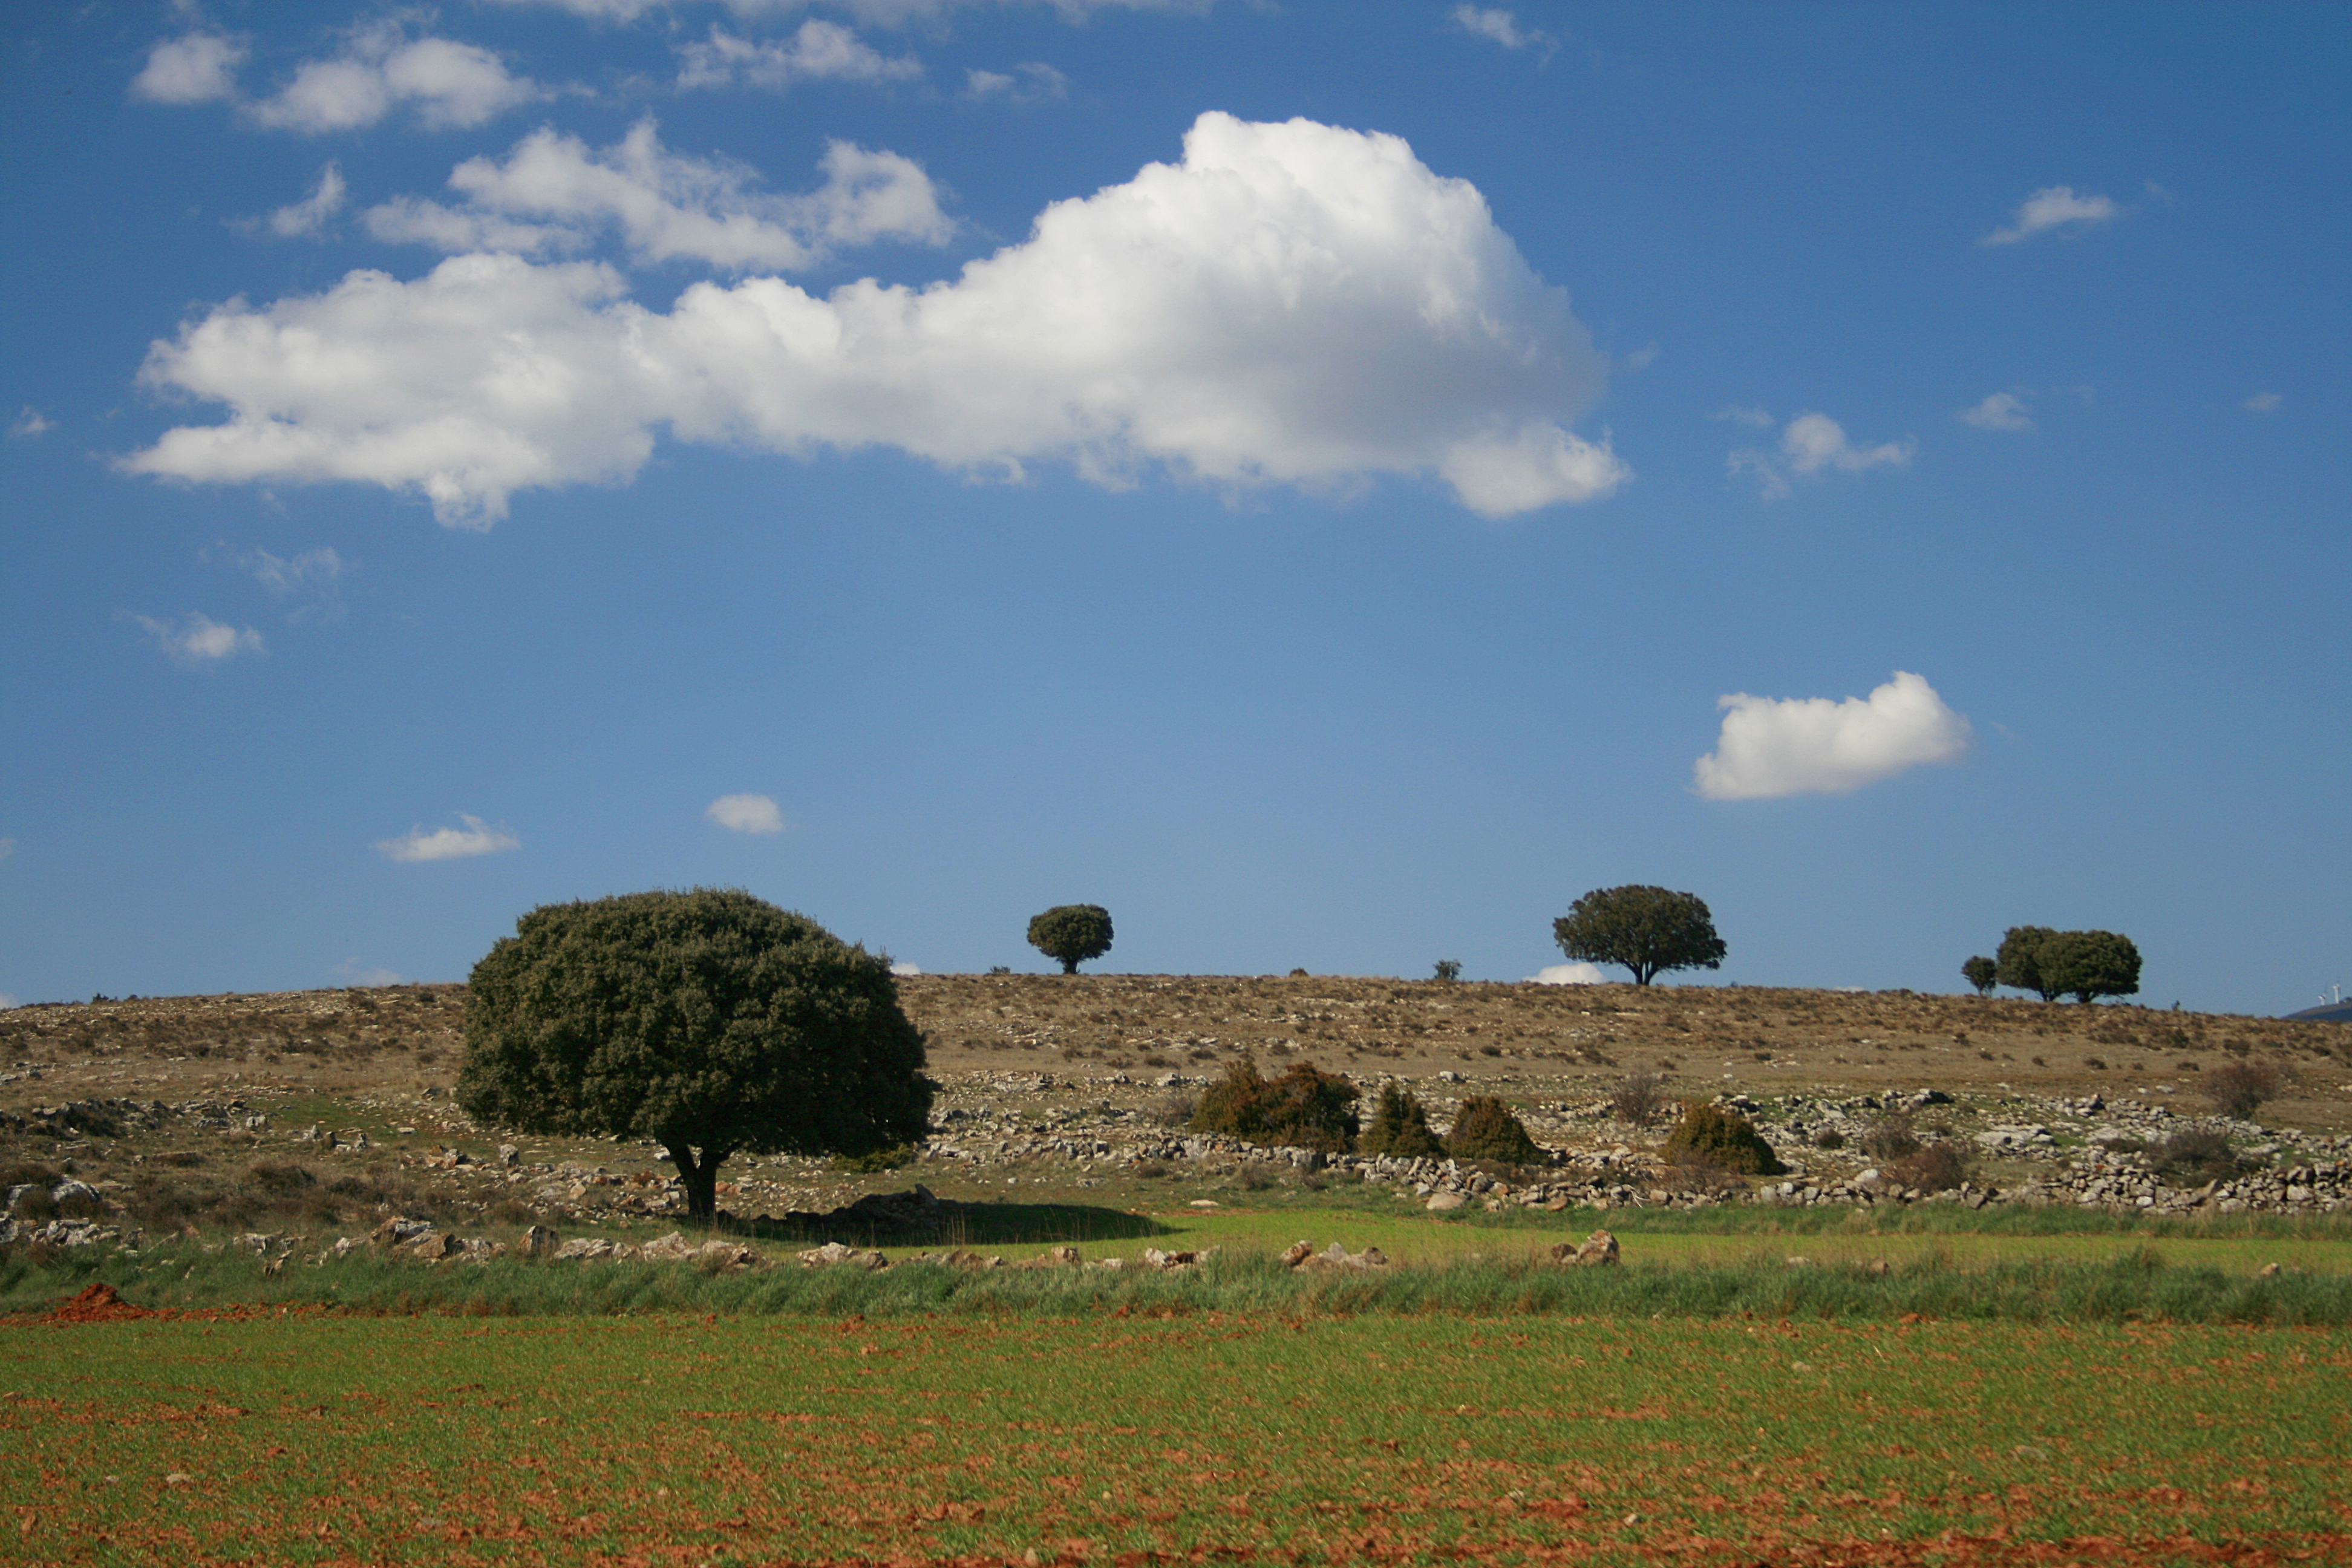
landscape, tree, grass, horizon, cloud, sky, field, farm, meadow, prairie, hill, flower, pasture, soil, agriculture, savanna, plain, grassland, plateau, azul, soria, cereales, pozalmuro, valledelrituerto, cumulos, ecosystem, steppe, rural area, nuves, campodesoria, natural environment